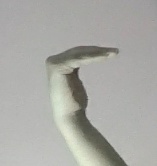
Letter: haa